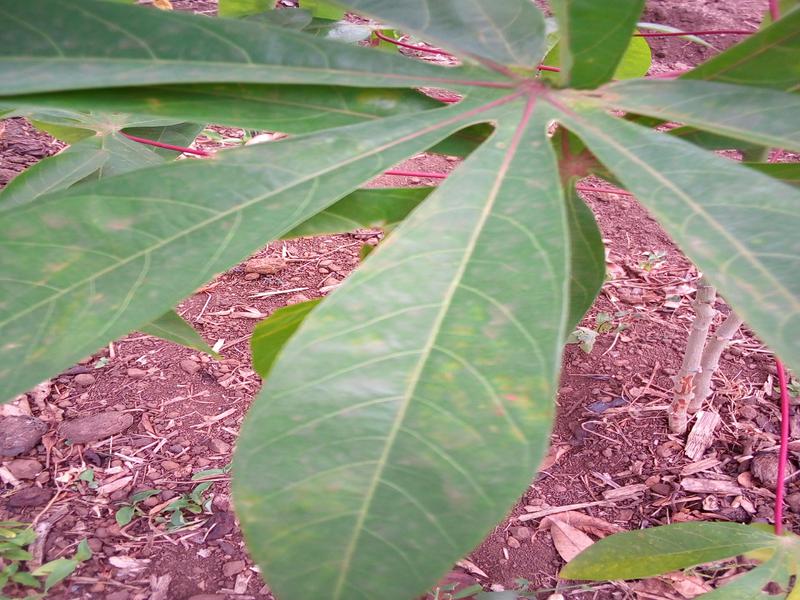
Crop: cassava
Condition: healthy